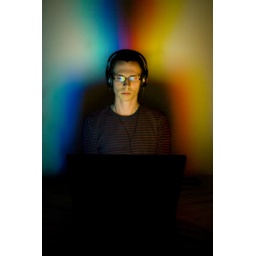
3 bars: red, green and blue in photoshop then fullscreened on the laptop to get effect